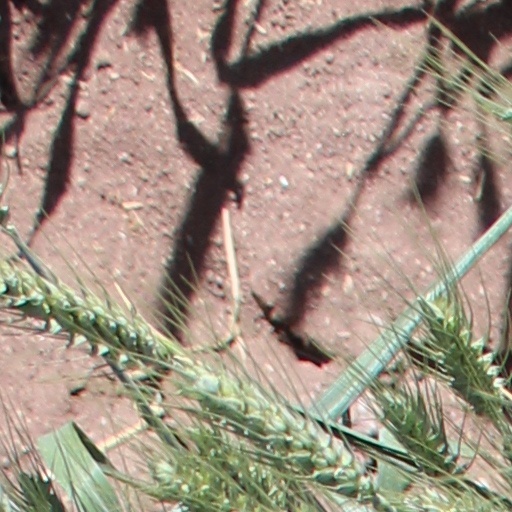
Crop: wheat